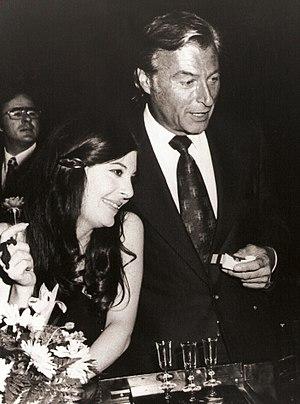
Alexander Crichlow Barker Jr, dit Lex Barker, né le 8 mai 1919 à Rye et mort le 11 mai 1973 à New York, est un acteur américain, principalement connu pour avoir été l'un des interprètes de Tarzan au cinéma.